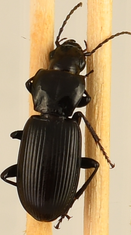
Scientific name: Pterostichus protractus
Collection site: Rocky Mountains NEON (RMNP), plot RMNP_016